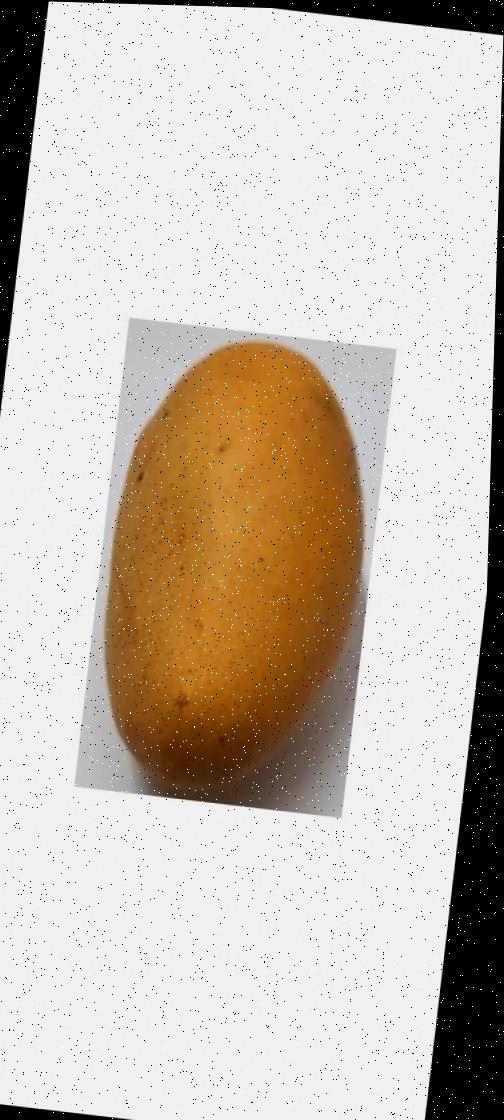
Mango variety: Katimon